Answer in natural language. Is abstract rectangle frame on wall to the left of black round side table? Choose between the following options: no or yes
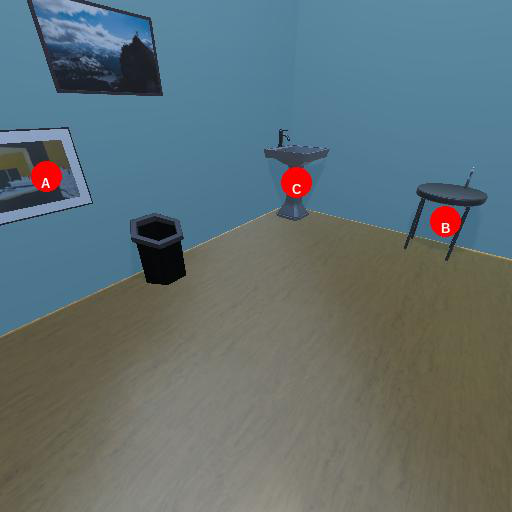
<answer>yes</answer>